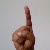
The image shows a hand gesture representing the letter 'D' in Indian Sign Language.